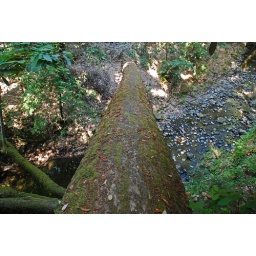
Redwood bridge high over a river